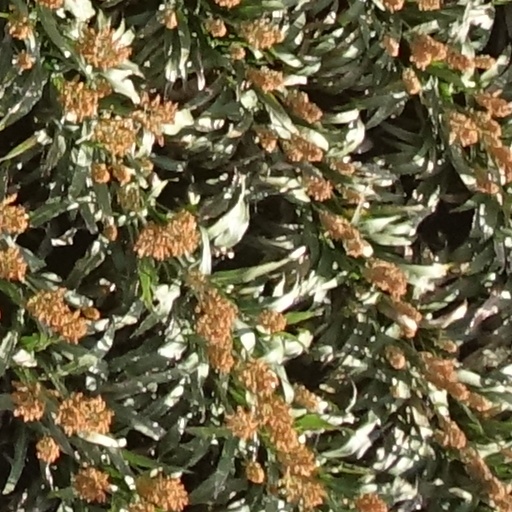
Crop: sorghum